Grézieu-la-Varenne

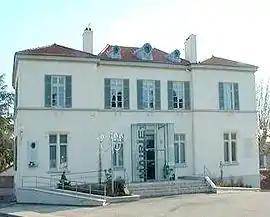
The town hall in Grézieu-la-Varenne

Grézieu-la-Varenne is a commune in the Rhône department in eastern France.